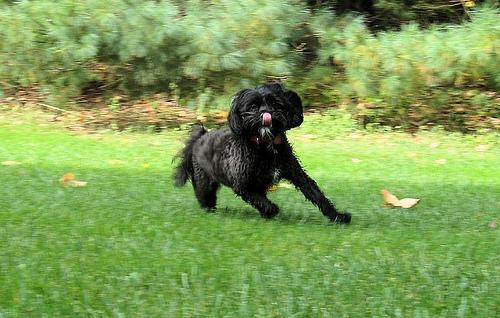
Breed: havanese